Gabino Gaínza

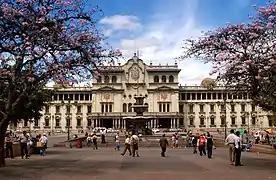
National Palace of Guatemala

"In the name of the Supreme Being: Article 1. We do not have a leader for this endeavor. We hereby choose, of our own free will and general consent, El señor Don Gabino Gaínza, our current interim leader. If he accepts, he will become the leader in all the capacity and legitimacy conferred upon him by the people's choice. He will receive the honors and rewards due to his merit, our gratitude, and that of our posterity."